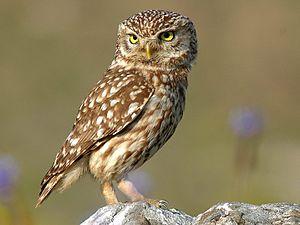
L'Aubrac est un haut plateau volcanique et granitique français situé dans le centre-sud du Massif central et aux confins des trois départements de l'Aveyron, du Cantal et de la Lozère. Il présente des ressemblances avec le Cézallier et on peut le rattacher comme lui aux hautes terres d'Auvergne. Il est bordé au nord-ouest par les monts du Cantal, à l'est par la Margeride et au sud par les plateaux calcaires des Grands Causses.
La Chevêche d'Athéna, ou Chouette chevêche, est une espèce d'oiseaux de la famille des strigidés de petite taille à l'aspect trapu. C'est le plus diurne des strigidés, malgré son nom latin. Dans l'Antiquité grecque, elle était l'attribut d'Athéna, déesse de la Sagesse.
Cette Liste des espèces d'oiseaux d'Égypte comporte l'ensemble des taxons identifiés de manière certaine sur le territoire de l'Égypte.